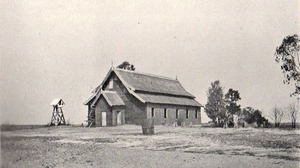
Le temple de Léalouyi au Zambèse.
François Coillard est un missionnaire protestant envoyé par la Société des missions évangéliques de Paris au Basutoland en renfort d'une première équipe installée depuis 1830. Il est surtout connu comme fondateur de la « mission au Zambèze » au Barotseland, région située aujourd'hui en Zambie.